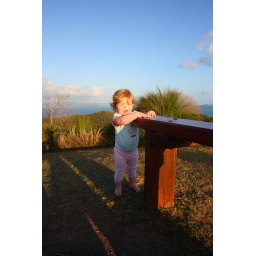
Jess did not like standing on the pebbles in bare feet!